Chilgok County

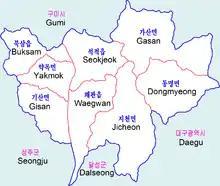
Map of Chilgok County

Chilgok County is divided into 3 "eup" and 5 "myeon".